Tamara Abalde

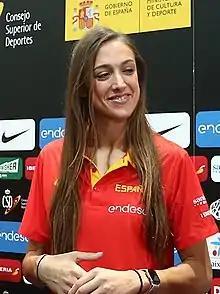

Tamara Abalde Díaz (born 6 February 1989 in Ferrol) is a Spanish basketball player, currently player for Spanish team Durán Maquinaria Ensino. She played for Spain in the 2008 Summer Games and for the Lamar Cardinals in the NCAA. She is 6 feet, one inch, and weighs 159 pounds.